1926–27 New York Rangers season

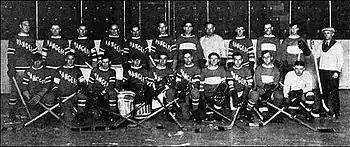
several men in hockey uniforms in two rows left to right on ice in

Smythe signed several players from the amateur Minneapolis Millers, including Taffy Abel, Billy Boyd and Ching Johnson. The 1925–26 Millers also provided other players to the NHL in the future, including Cooney Weiland and Tiny Thompson, Paul Thompson's brother.